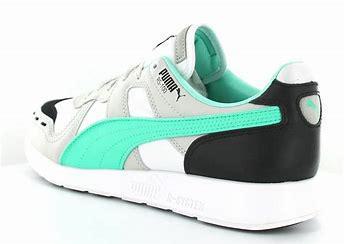
Brand: Puma
Model: 100